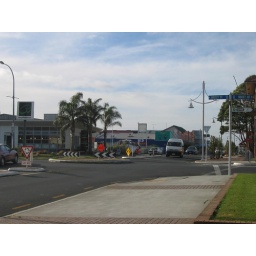
Crossroads by pizza box